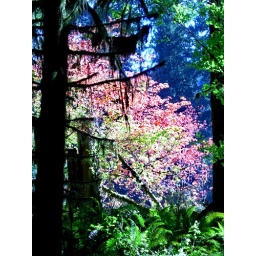
A cathedral window in the forest